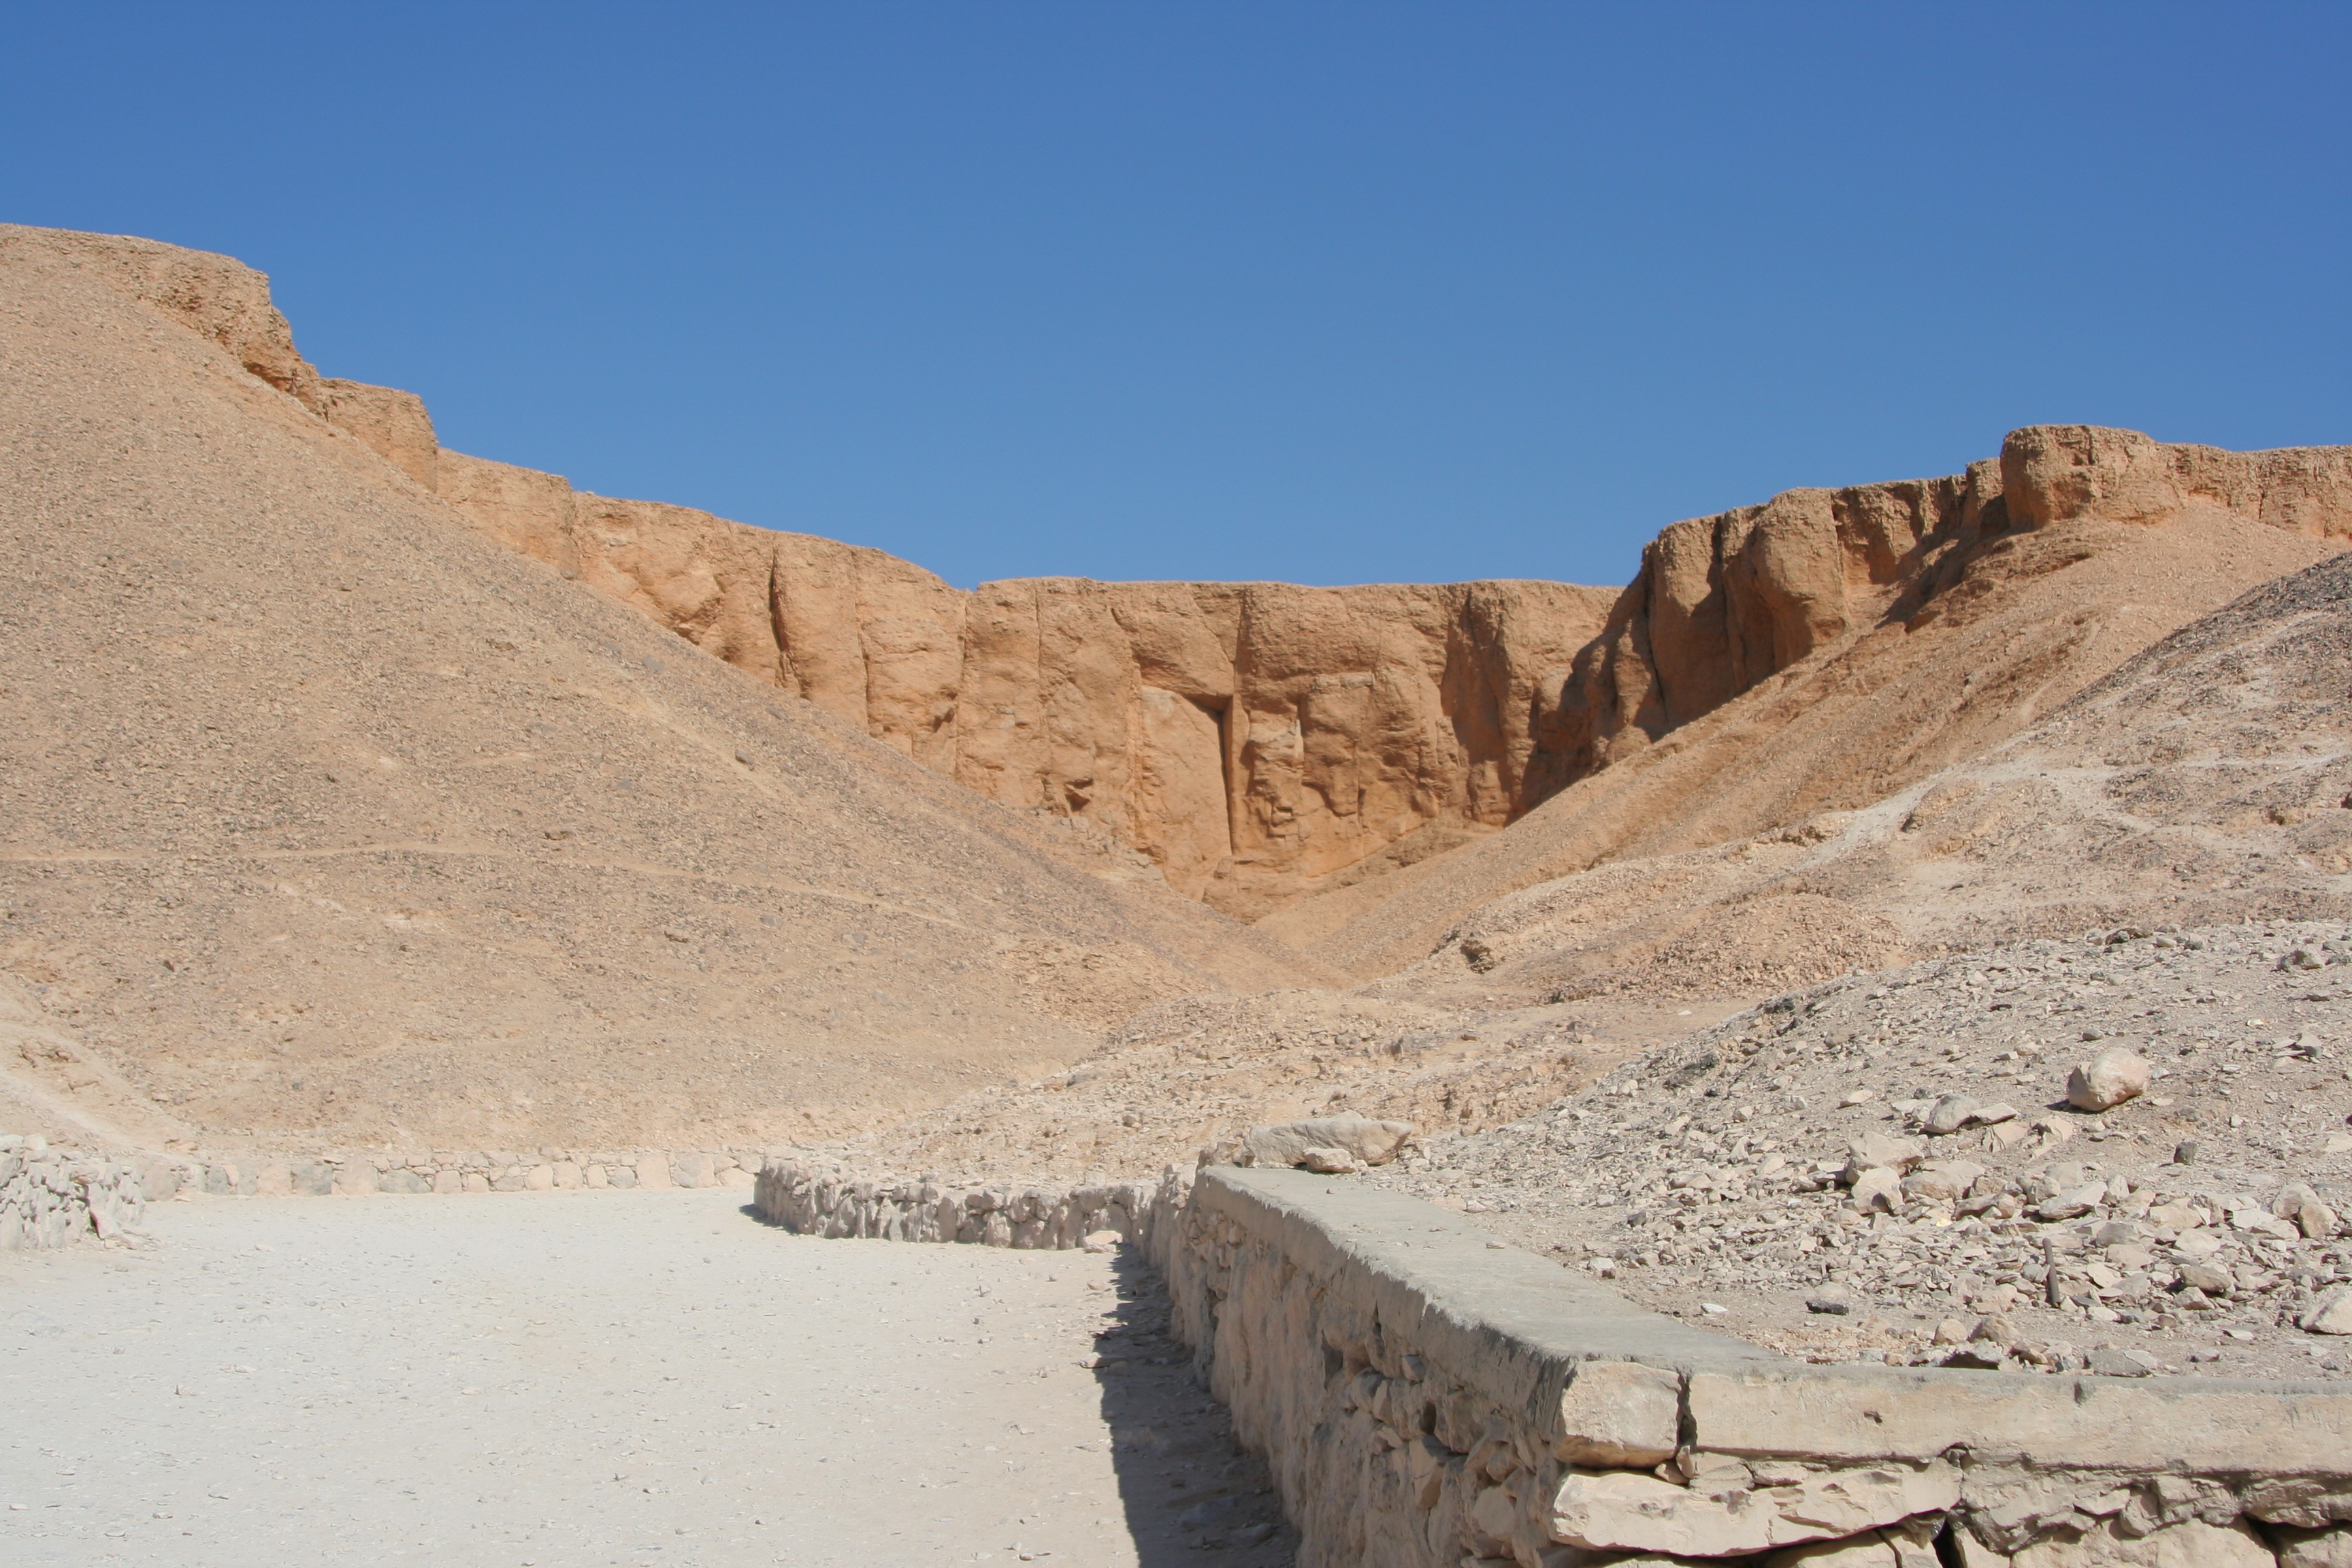
landscape, sand, rock, mountain, sky, desert, formation, underground, ancient, terrain, blue sky, egypt, grave, cool image, geology, outcrop, ruins, badlands, plateau, escarpment, cool photo, reserves, wadi, excavation, fault, archaeological site, investigation, antomasako, historic site, the study, ancient history, valley of the kings, aeolian landform, makhtesh